Eclipse Park

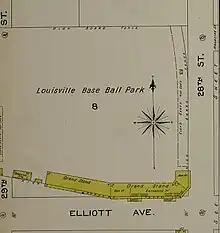
Eclipse Park I in 1892

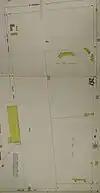
Eclipse Park II in 1905

The second Eclipse Park was built a block south of the original. City directories and local newspapers give the location as 28th Street (east) and Broadway (north). The Louisville Colonels played there from early in the 1893 season until well into the 1899 season. This is the ground at which Hall of Famer Honus Wagner made his Major League debut on July 19, 1897.